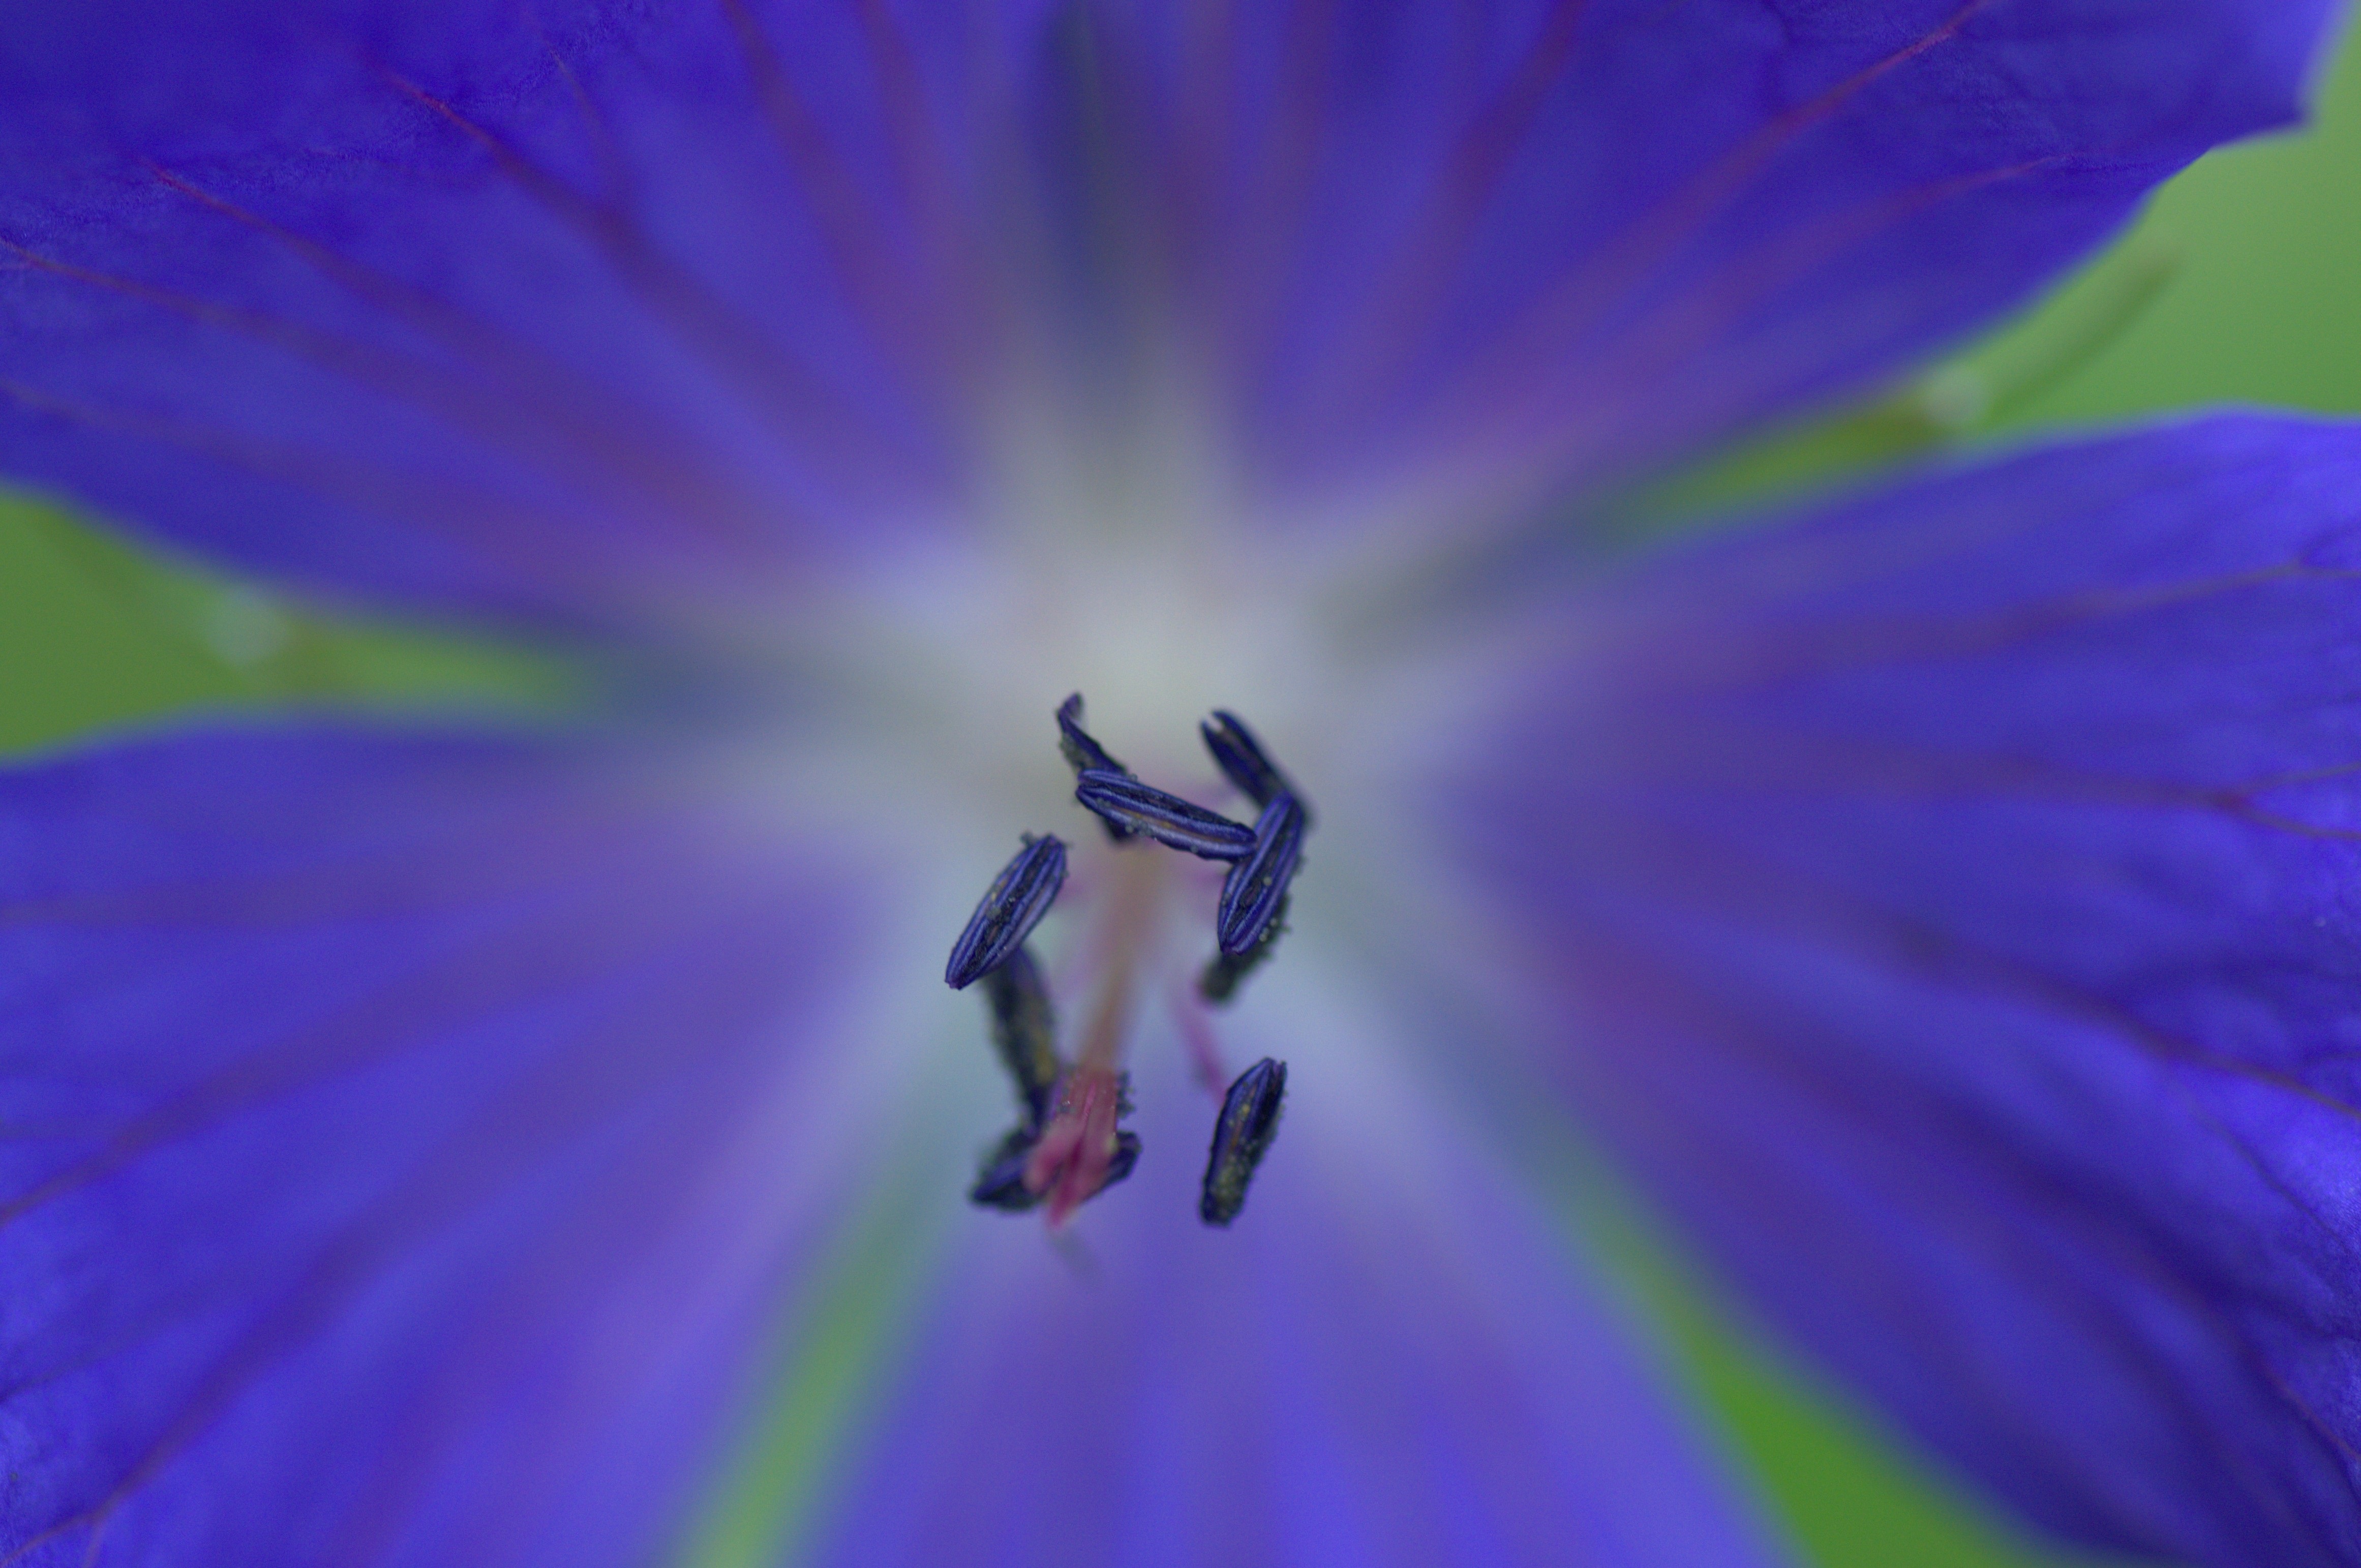
blossom, plant, photography, leaf, flower, purple, petal, heart, pollen, spring, blue, flora, wildflower, close up, eye, pistil, macro photography, atmosphere of earth